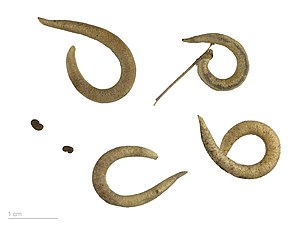
Astragel
Astragalus hamosus
Astragel er en slægt med ca. 2.000 arter af urter og buske, der er udbredt over hele den nordlige halvkugle. I Nordeuropa er de hjemmehørende arter alle stauder med en forveddet rodstok. Stænglerne er i de fleste tilfælde behårede. Bladene er uligefinnede med helrandede småblade og frie akselblade. Blomsterne er samlet i stande, som sidder i bladhjørnerne. Bægeret er rør- eller klokkeformet med fem flige. Kronen kan være hvid, gul, purpurrød eller violet med lange kronblade. Fanen og vingerne er oftest smalle, mens kølen er mere afrundet. Frugterne er oppustede bælge med flere frø, som er hårde og mørkfarvede.